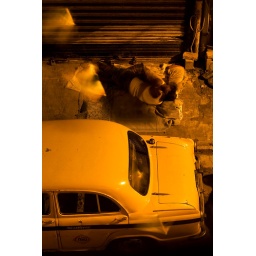
Labourers and a dog sleep along a street in Kolkata.